Cumberland Public Library

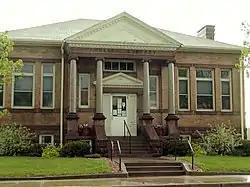
Cumberland Public Library

Cumberland Public Library was added to the National Register of Historic Places in 1992 for its significance in architecture, education and social history. It is a Carnegie library. The library is still accessible today as a public library with materials and programs for all ages.